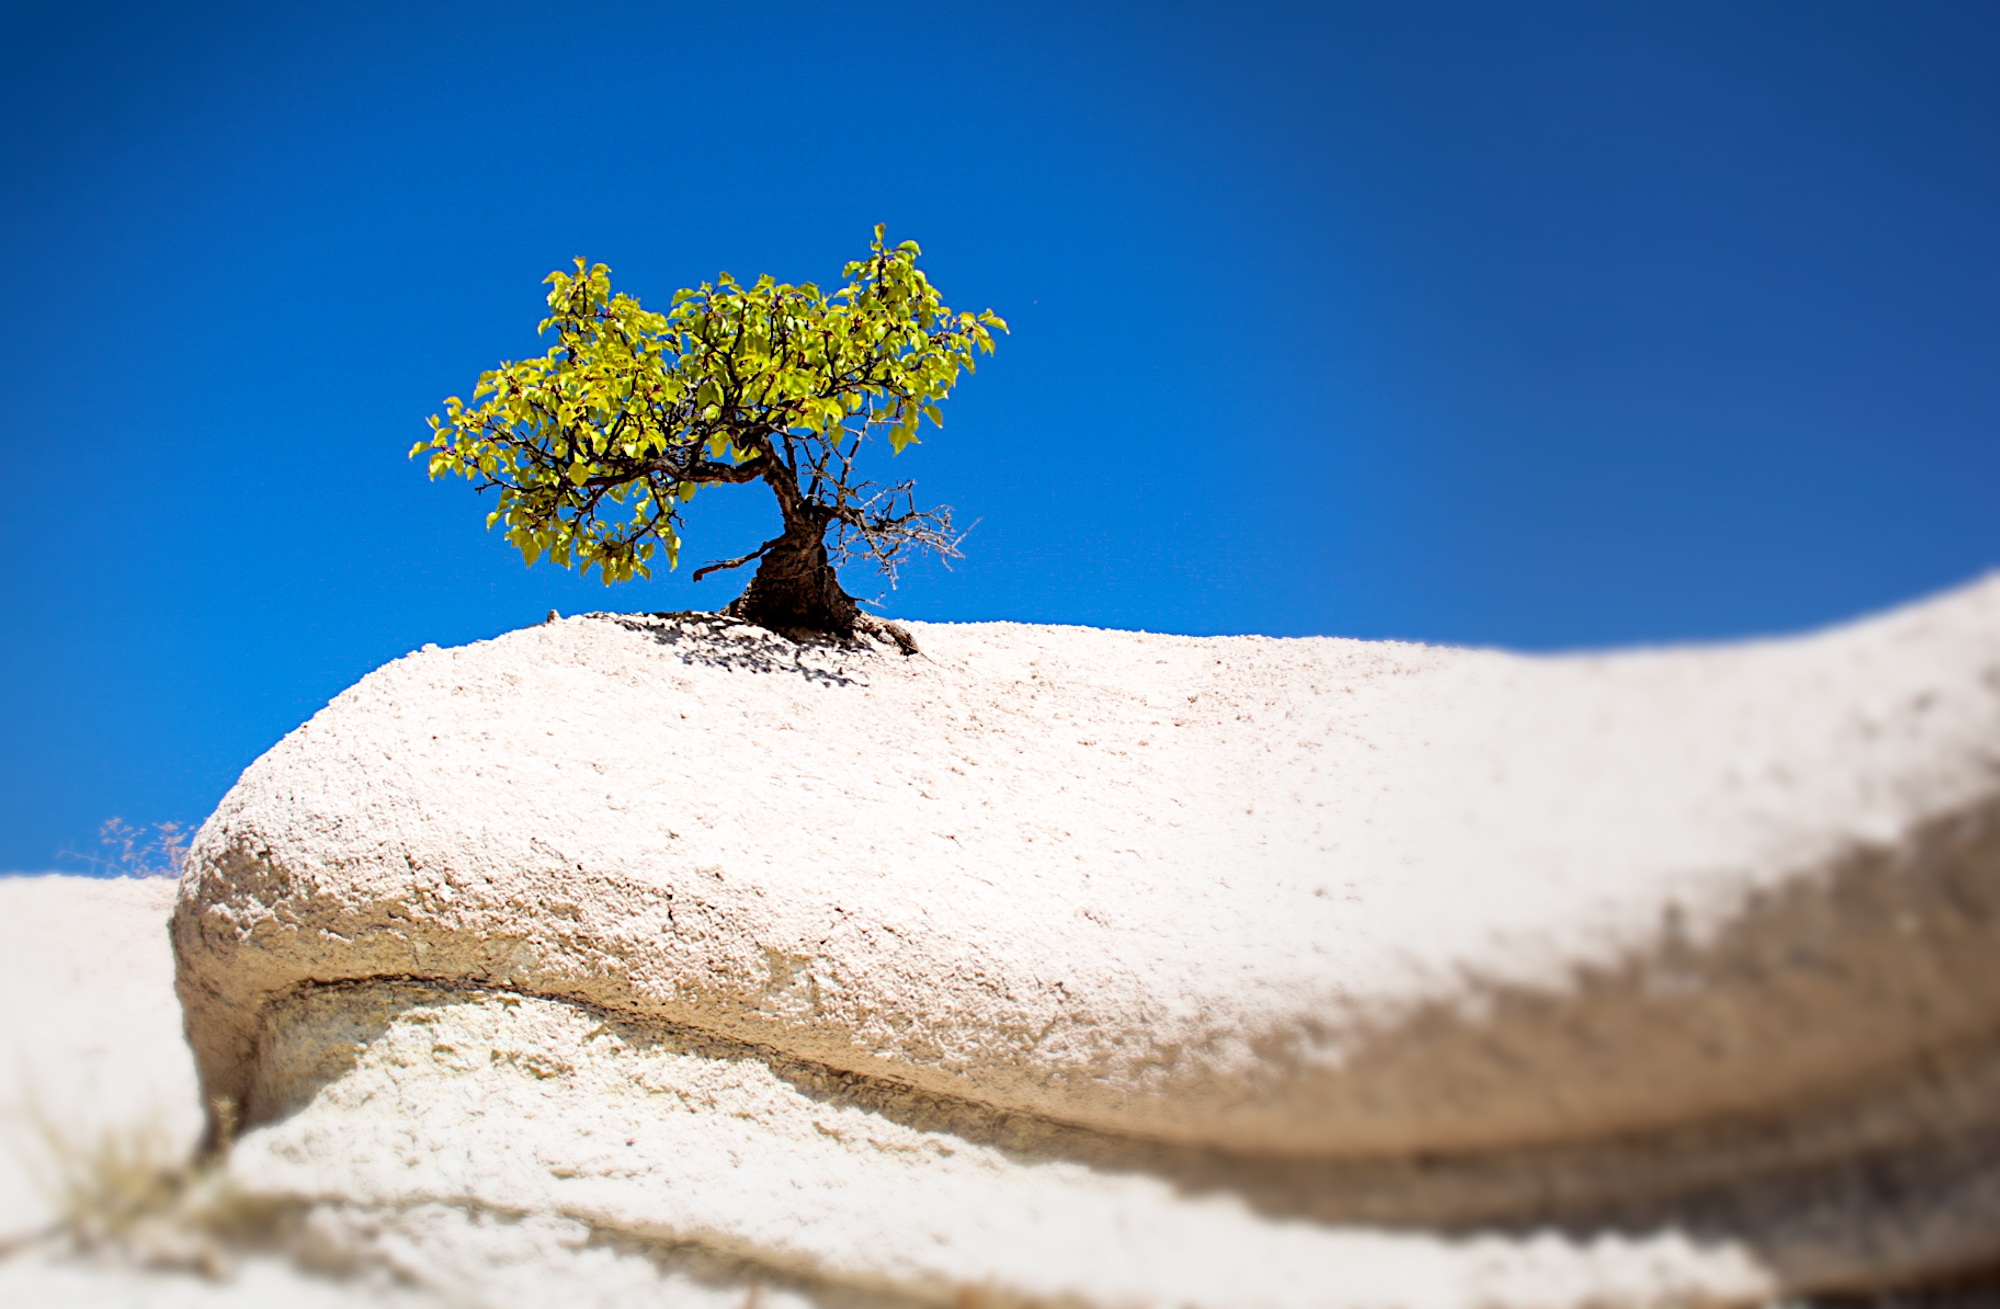
tree, nature, sand, snow, winter, plant, wood, leaf, flower, contemplation, weather, soil, blue, rest, season, meditation, loneliness, inspiration, silent, of course, harmony, woody plant